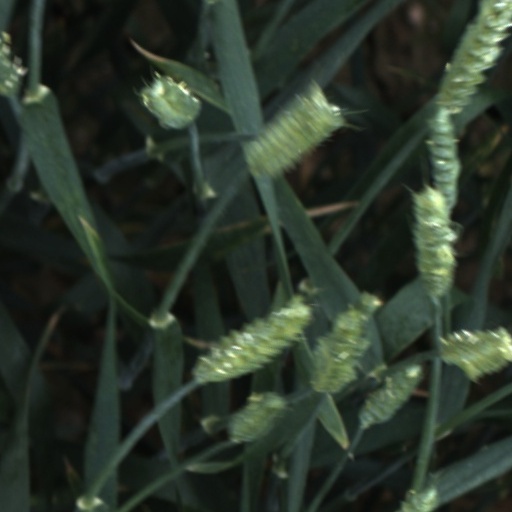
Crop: wheat